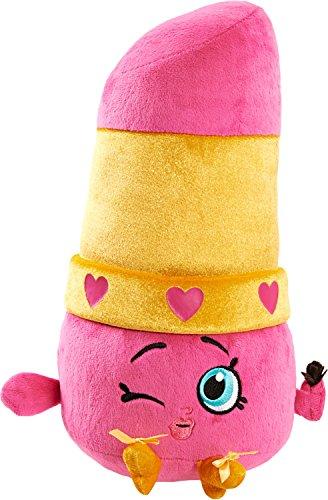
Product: Shopkins Lippy Lips Plush - 12"
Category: Toys & Games | Stuffed Animals & Plush Toys | Plush Figures
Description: These delightful Feature Plush Shopkins are the must have collectibles of the season Squeeze their hands and watch as they light up and say adorable sounds and phrases You'll never get bored of these loveable friends.
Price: $8.89
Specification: ProductDimensions:12x10x12inches|ItemWeight:1.02pounds|ShippingWeight:1.02pounds(Viewshippingratesandpolicies)|DomesticShipping:ItemcanbeshippedwithinU.S.|InternationalShipping:ThisitemcanbeshippedtoselectcountriesoutsideoftheU.S.LearnMore|ASIN:B01CHRFP76|Itemmodelnumber:24142|Manufacturerrecommendedage:36months-6years|Batteries:2AAbatteriesrequired.(included)